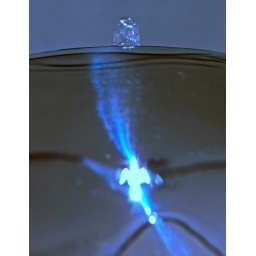
The water spiral column spins in an enclosed hemisphere to form a water droplet rising to the surface at random.